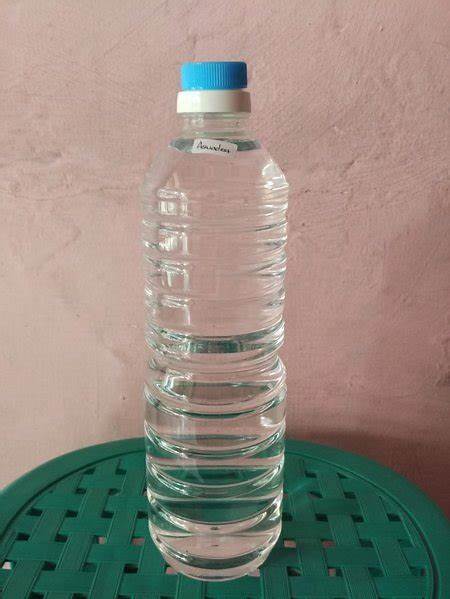
Waste category: plastic